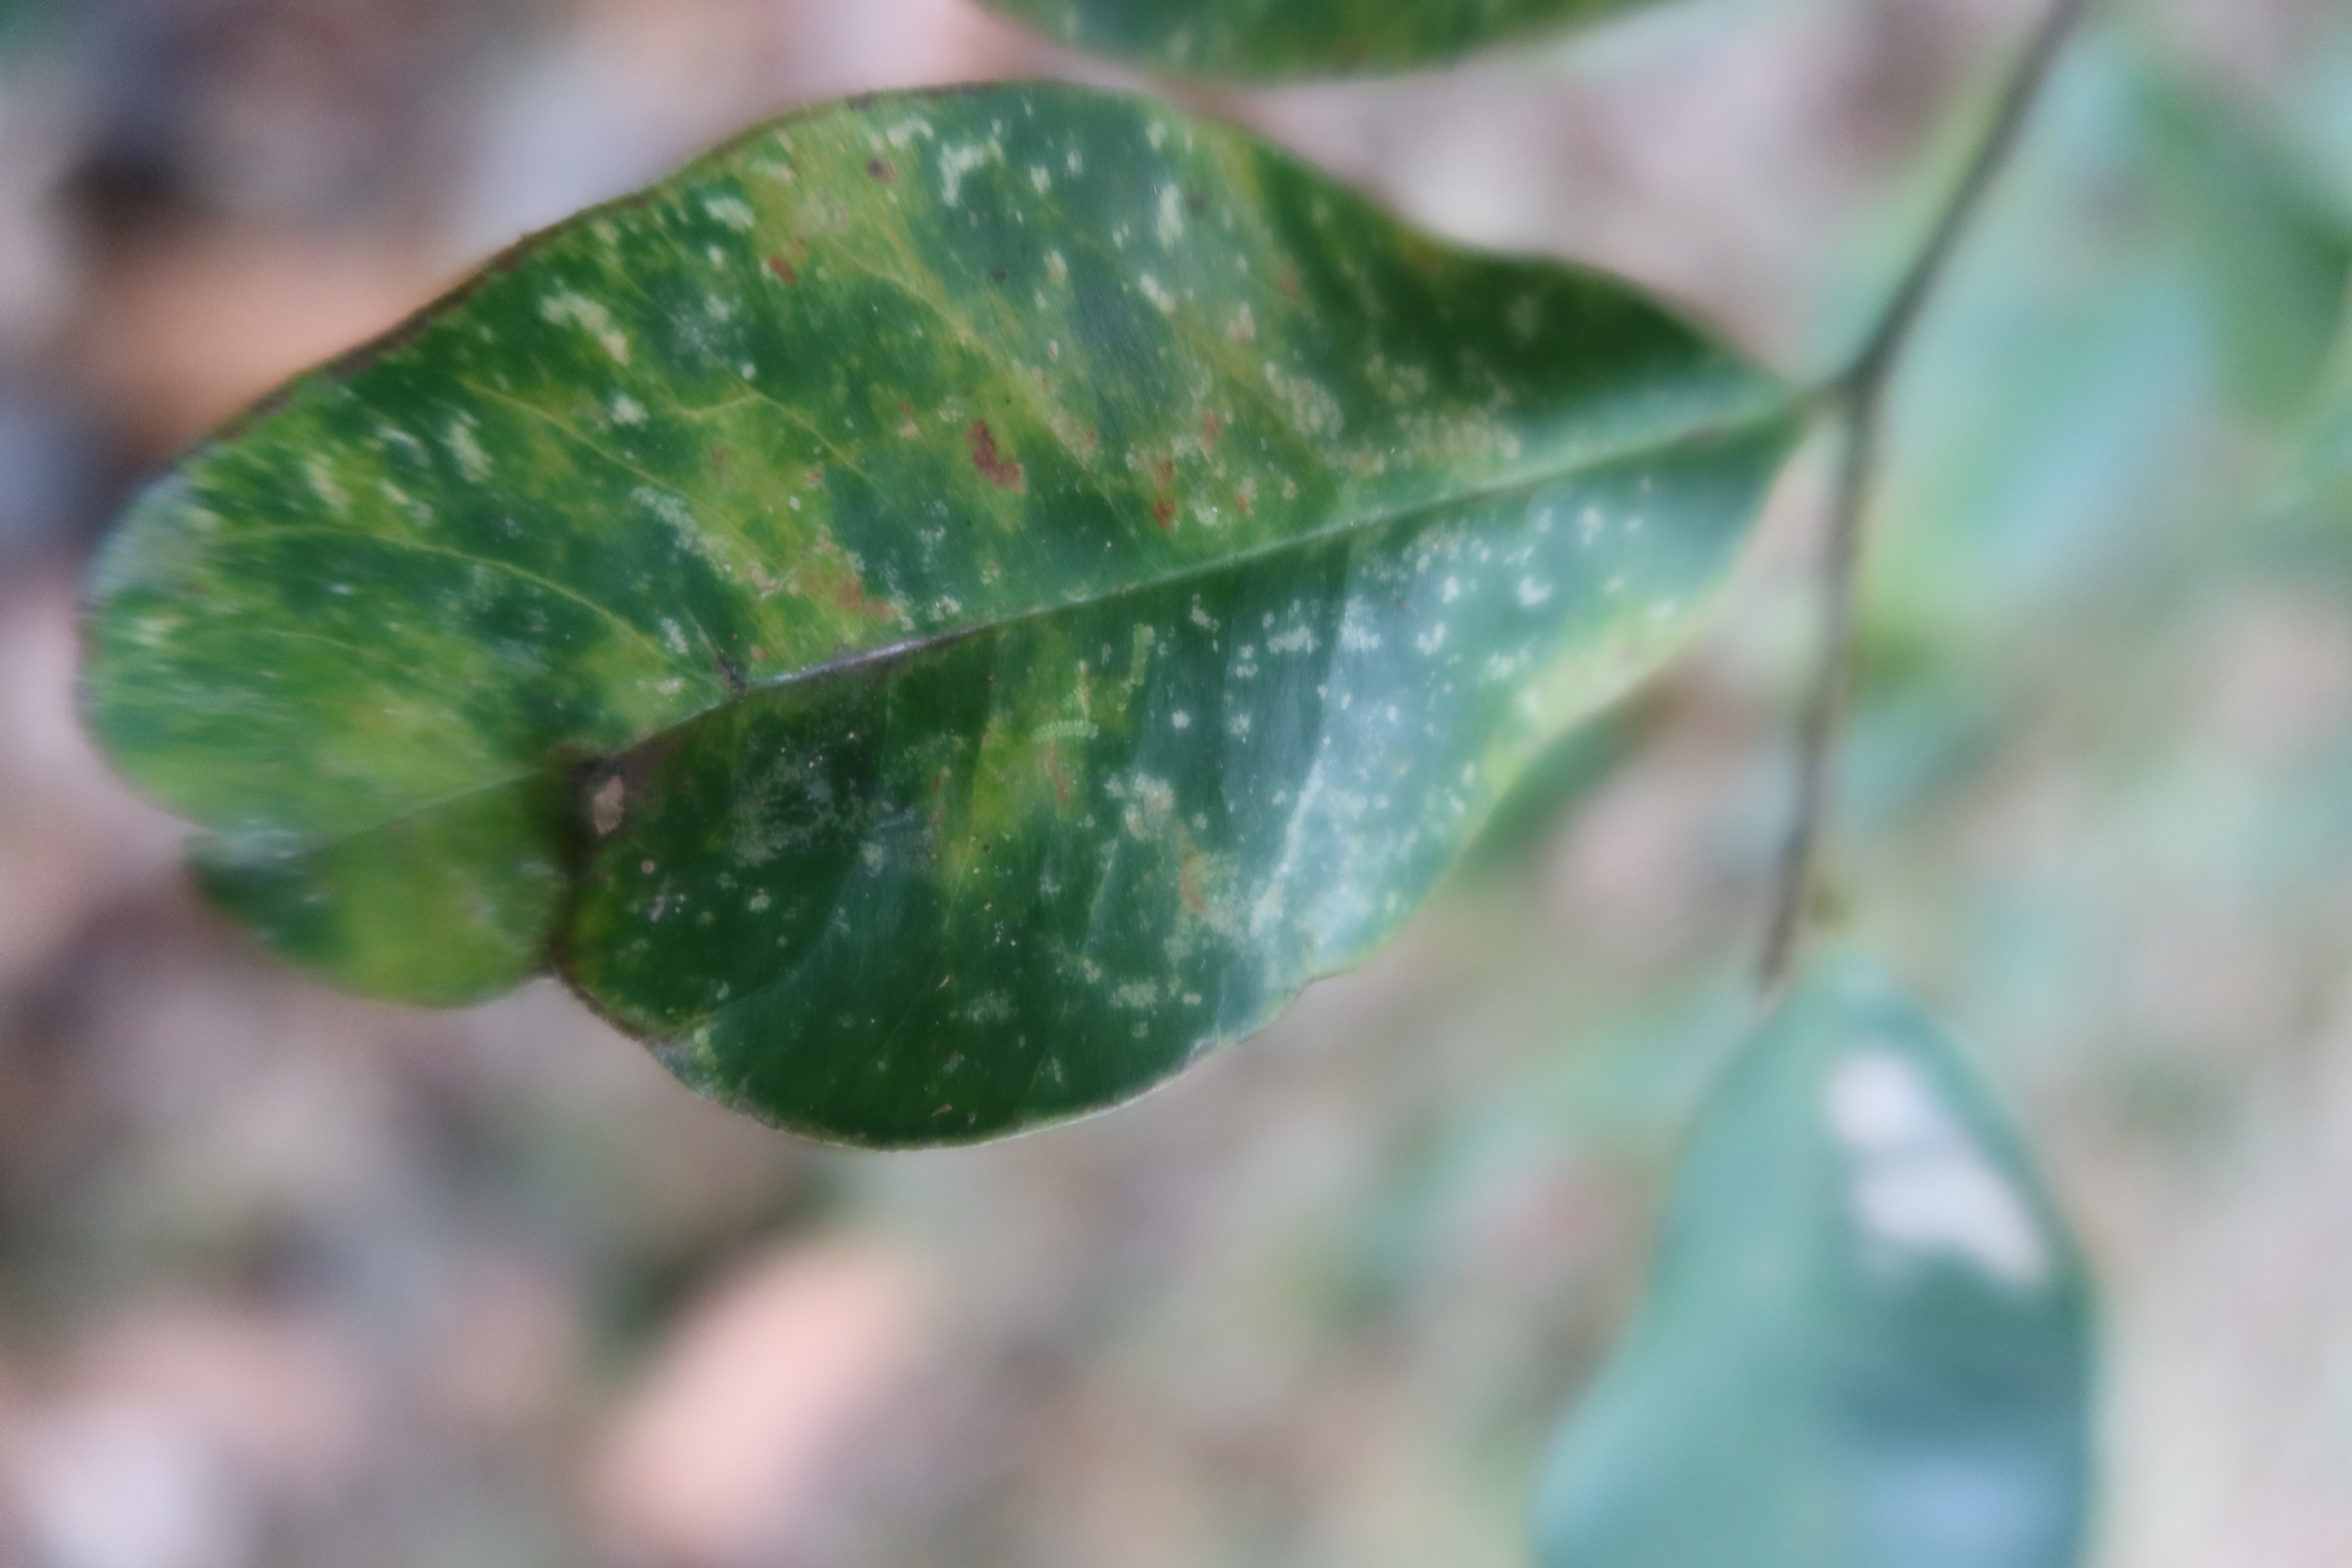
Label: Downy mildew